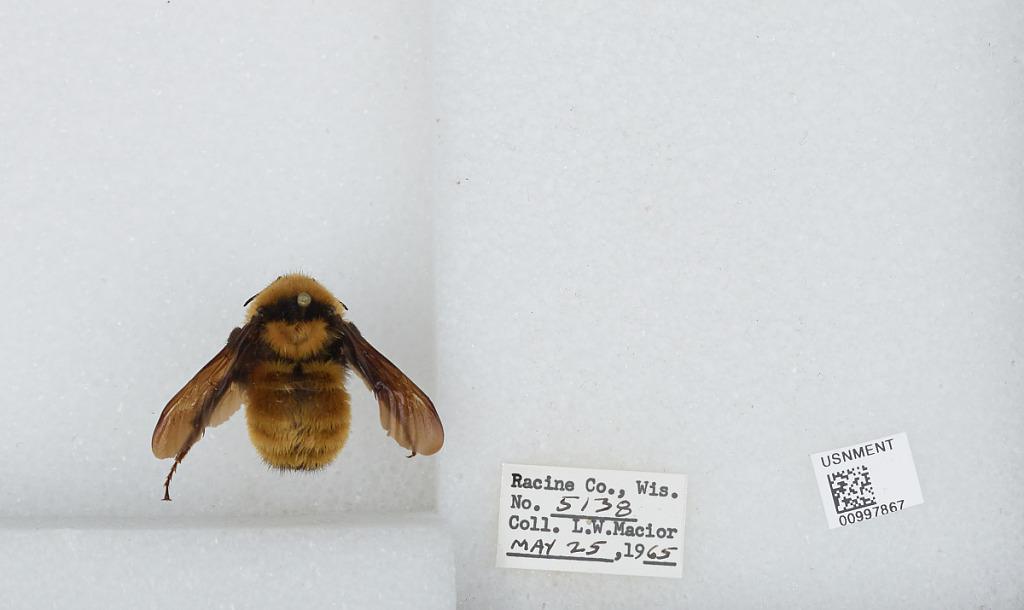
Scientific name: Bombus (Fervidobombus) fervidus fervidus (Fabricius)
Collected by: L. Macior
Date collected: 1965-5-25
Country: United States
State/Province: Wisconsin
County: Racine
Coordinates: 42.78, -87.76